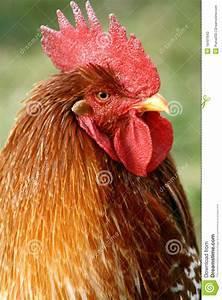
chicken